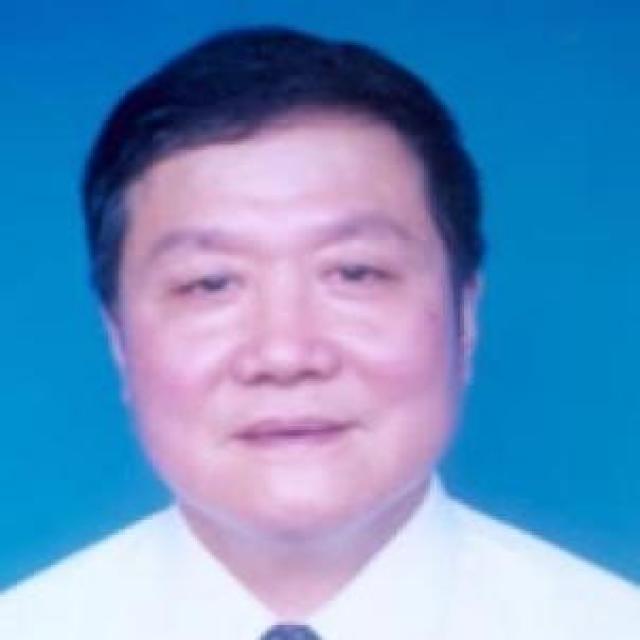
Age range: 45-64